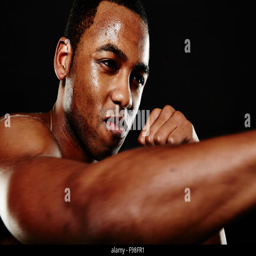
a young boxer in the studio